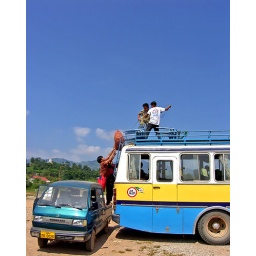
Pulling up the heavy bag of potatoes over the bus. Scene found at the bus station of Oudomaxai.